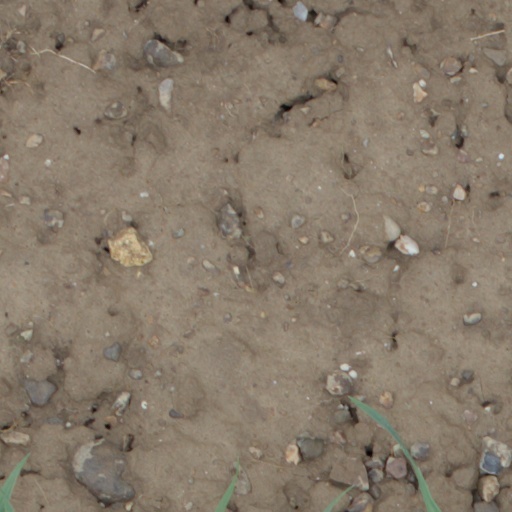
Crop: wheat